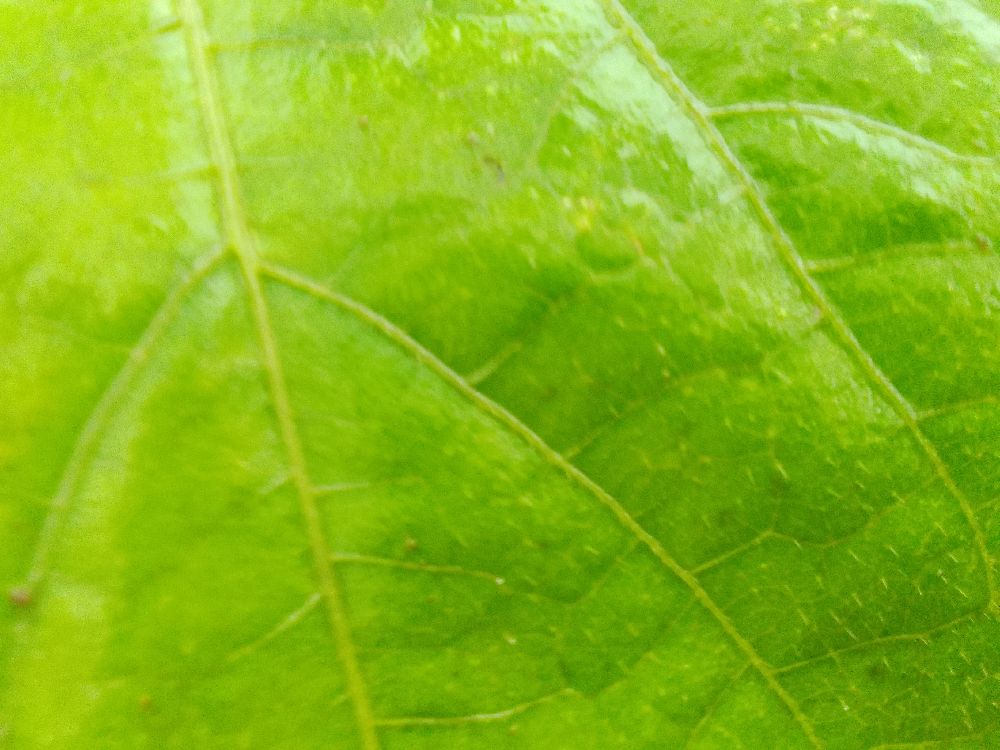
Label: healthy